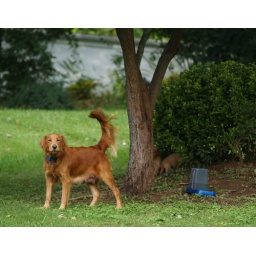
this cute dog and all eight of her puppies lived across the street from the house in spruce pine.